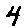
Label: 4